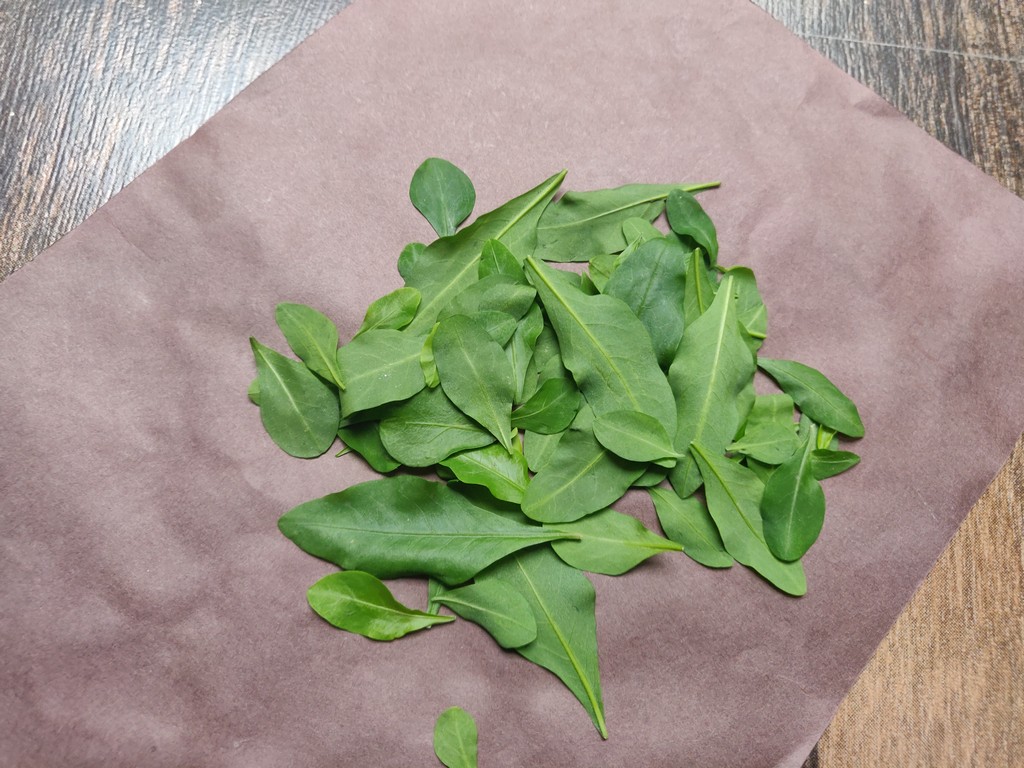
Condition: Healthy
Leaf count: multiple
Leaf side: unknown